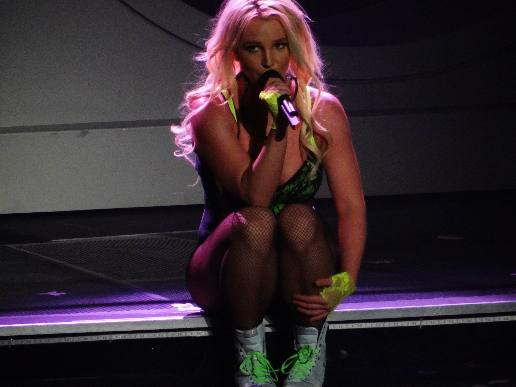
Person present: Yes